I-III-VI semiconductors

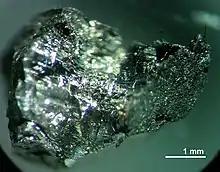
LiGaTe crystal

CuGaO exists in two main polymorphs, α and β. The α form has the delafossite crystal structure and can be prepared by reacting CuO with GaO at high temperatures. The β form has a wurtzite-like crystal structure (space group Pna2); it is metastable, but exhibits a long-term stability at temperatures below 300 °C. It can be obtained by an ion exchange of Na ions in a β-NaGaO precursor with Cu ions in CuCl under vacuum, to avoid the oxidation of Cu to Cu.